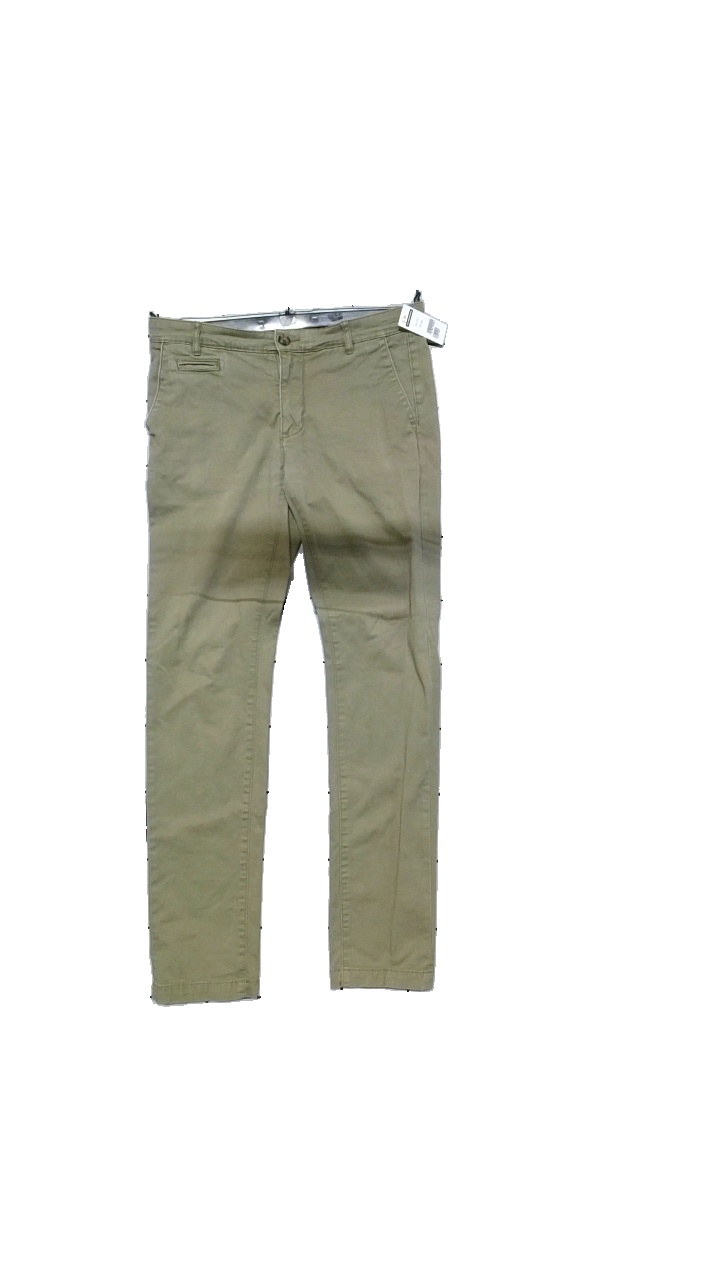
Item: Trousers (Men)
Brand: Dobber
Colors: Beige, Green
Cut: Regular
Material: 98% cotton, 2% elastane
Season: All
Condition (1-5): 4
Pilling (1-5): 2
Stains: Minor
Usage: Reuse
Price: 50-100